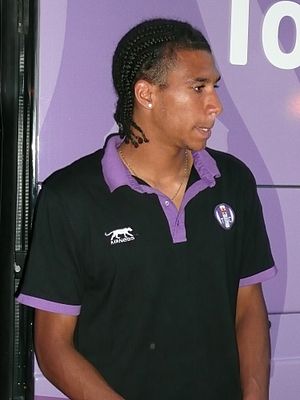
Étienne Capoue
Étienne Capoue er en fransk fodboldspiller, der spiller for engelske [[Watford F.C.|Watford]. Han kan spille som enten defensiv midtbanespiller eller forsvarsspiller. Capoue har spillet på U/18, U/19 og U/21 landsholdet. Han er lillebror til Boulogne-spilleren Aurélien Capoue.